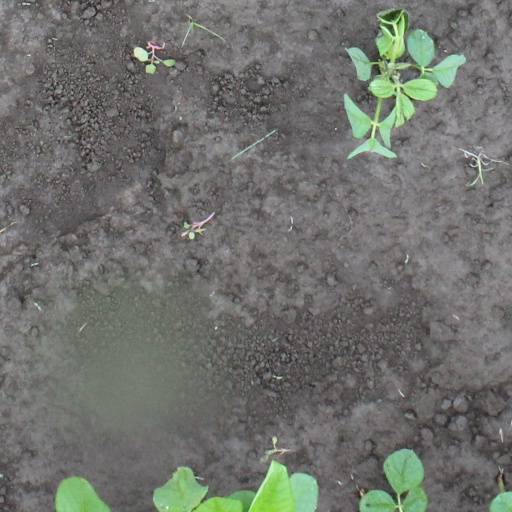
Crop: soybean